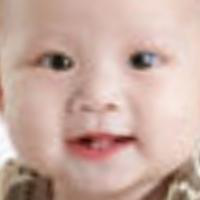
Age group: age 01-10